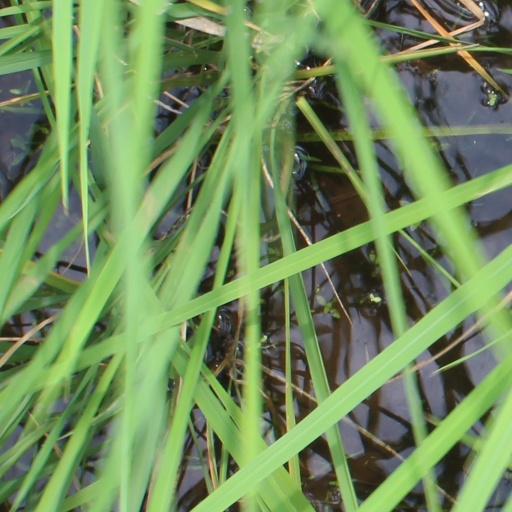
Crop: rice